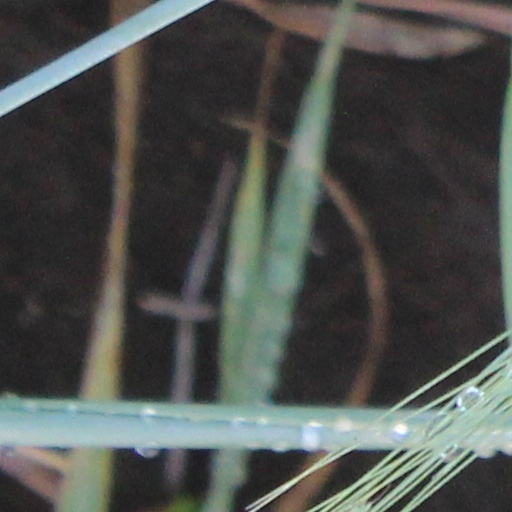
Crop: wheat